James Taggart Kerr

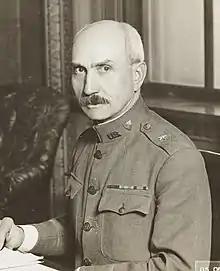
J.T. Kerr as brigadier general in Washington D.C., 1919

James Taggart Kerr (April 22, 1859 – April 13, 1949) was an American brigadier general, who served with the U.S. Army. Kerr received a Distinguished Service Medal for his service with the Adjutant General's Department and 2 Silver Stars.